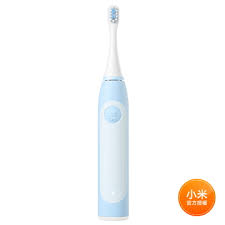
Waste category: trash